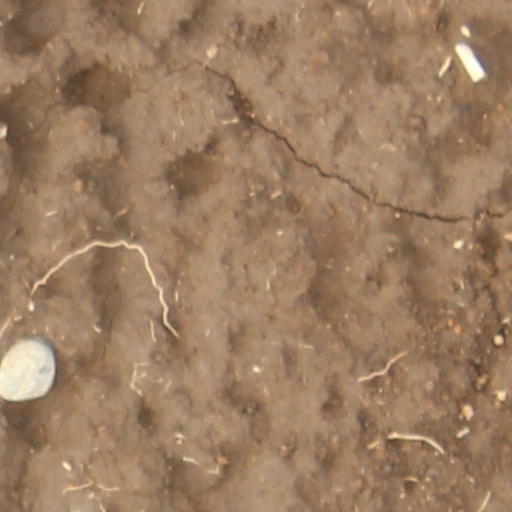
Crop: wheat